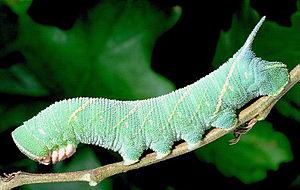
Le Sphinx du chêne vert est une espèce de lépidoptères de la famille des Sphingidae et de la sous-famille des Smerinthinae.